Guma, India

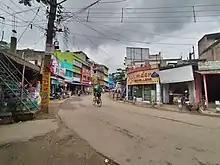
Guma station market, 2022

Guma Haat (A local open-air market) is one of the oldest weekly markets, this market is open every week Thursday and Sunday. People from nearby villages come here for trade. From vegetables to grocery, fish to chicken, footwear to cloths all are sold and bought here.